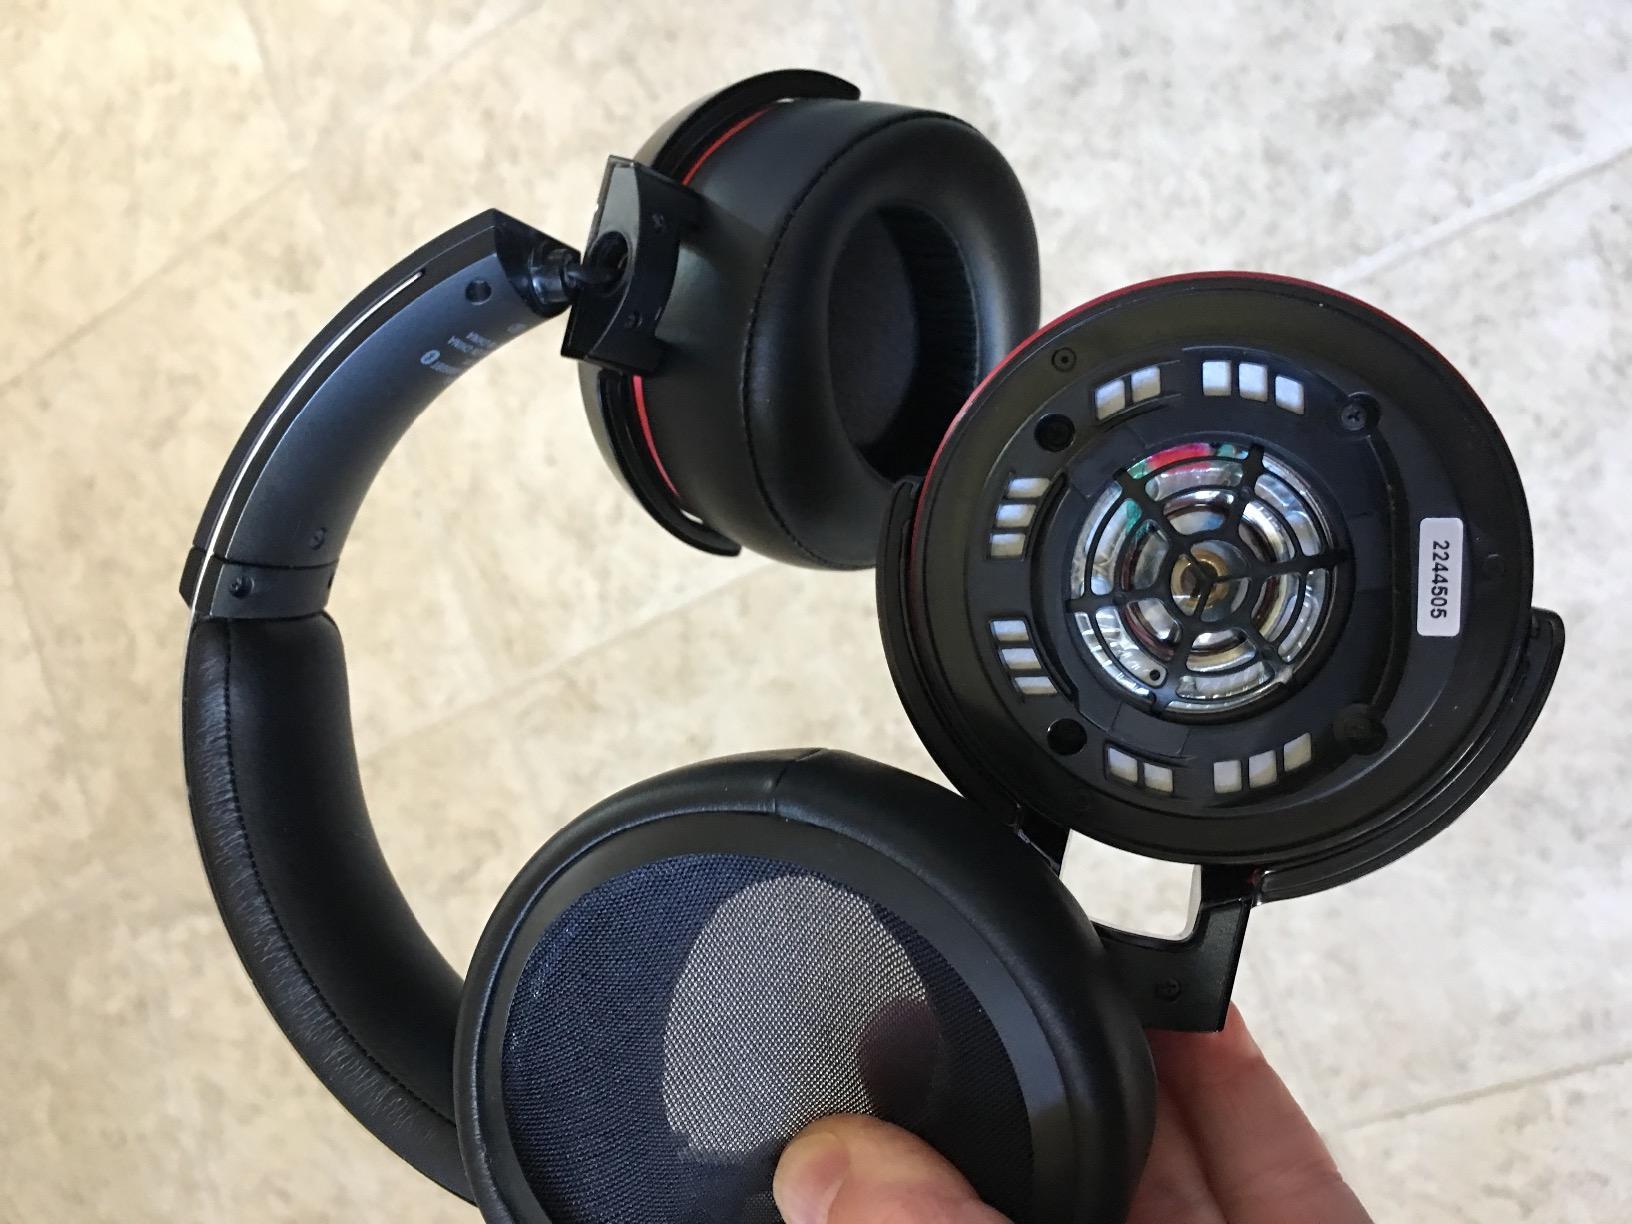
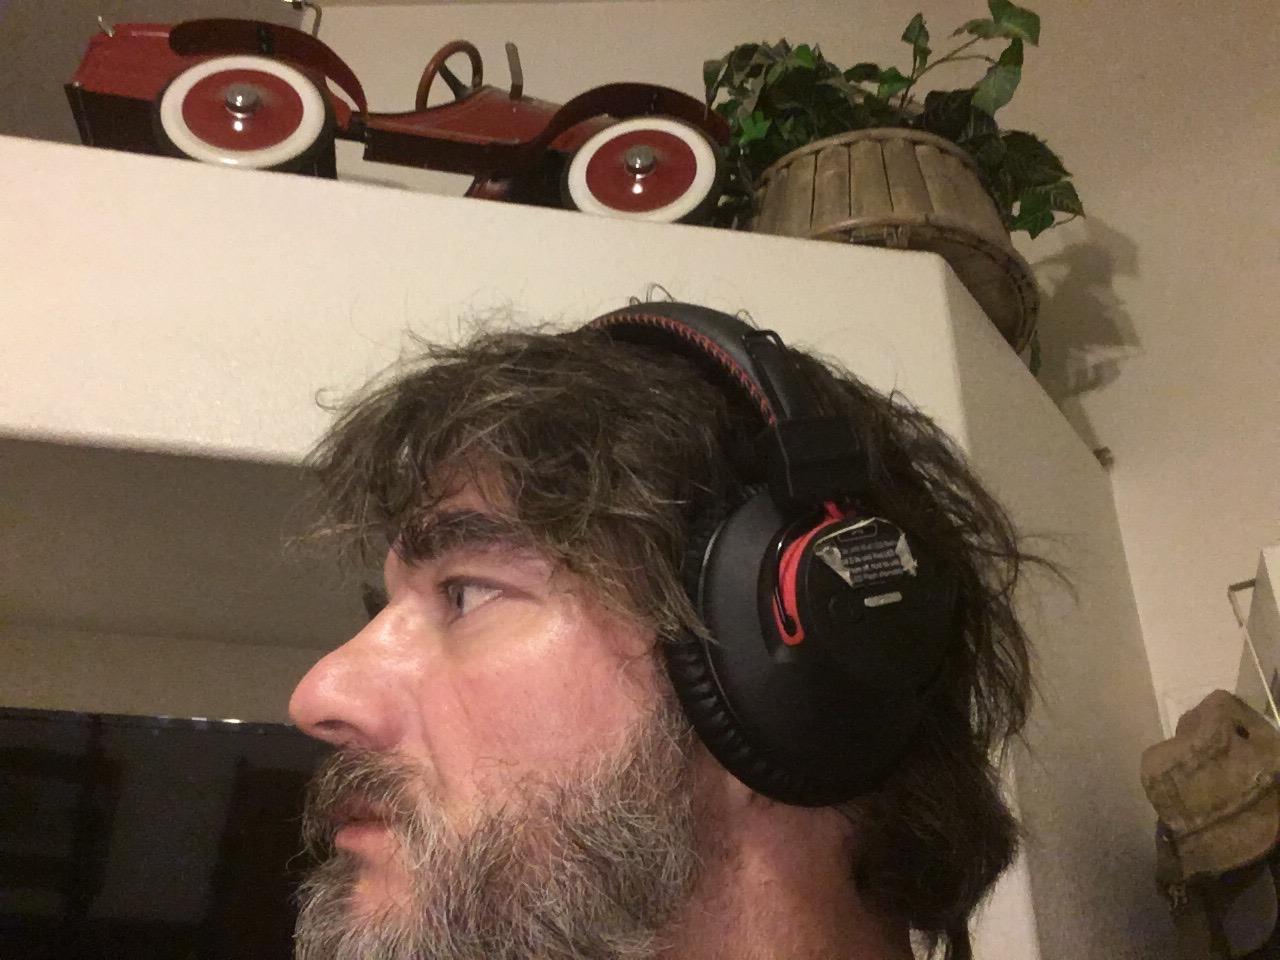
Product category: headphones
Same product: no